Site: brandenburg
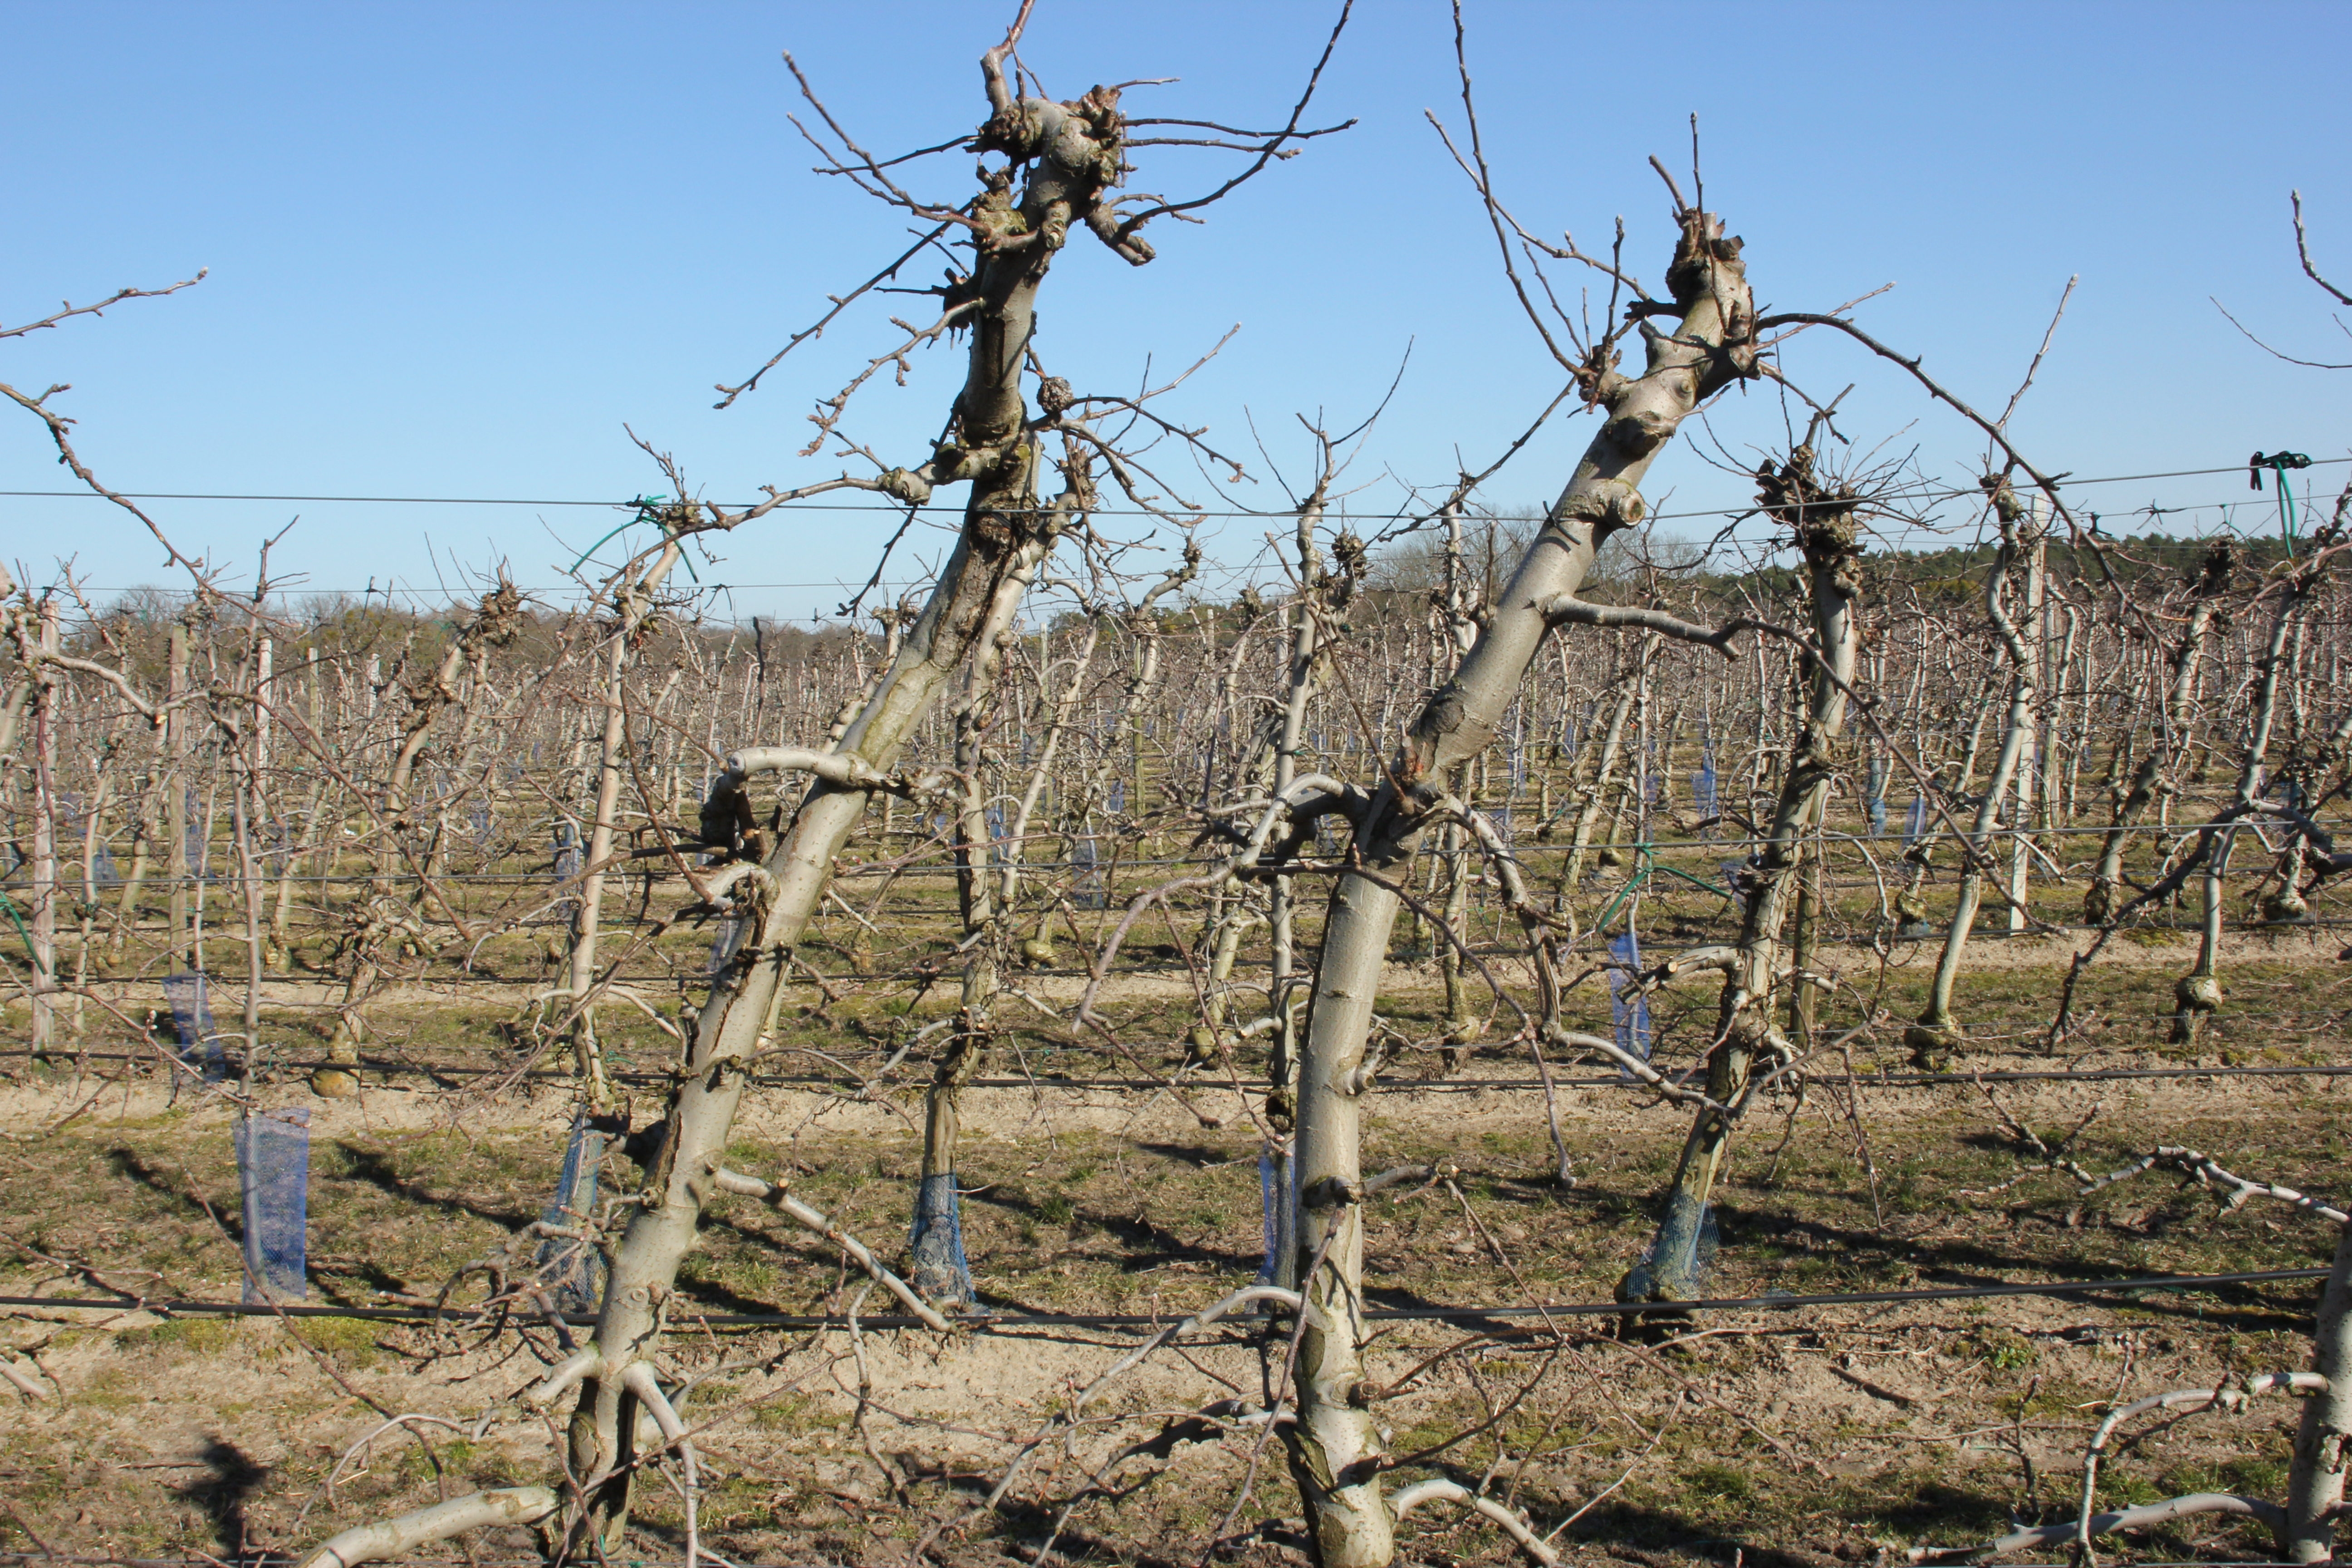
Growth stage (BBCH 03): Bud development